Požega County

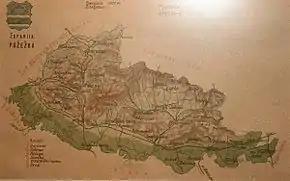
Old map of Požega County

Požega County was a historic administrative subdivision ("županija") of the Kingdom of Croatia-Slavonia. Croatia-Slavonia was an autonomous kingdom within the Lands of the Crown of Saint Stephen (Transleithania), the Hungarian part of the dual Austro-Hungarian Empire. Its territory is now in eastern Croatia. The capital of the county was Požega (Croatian, in Hungarian: "Pozsega").